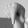
ASL letter: Q